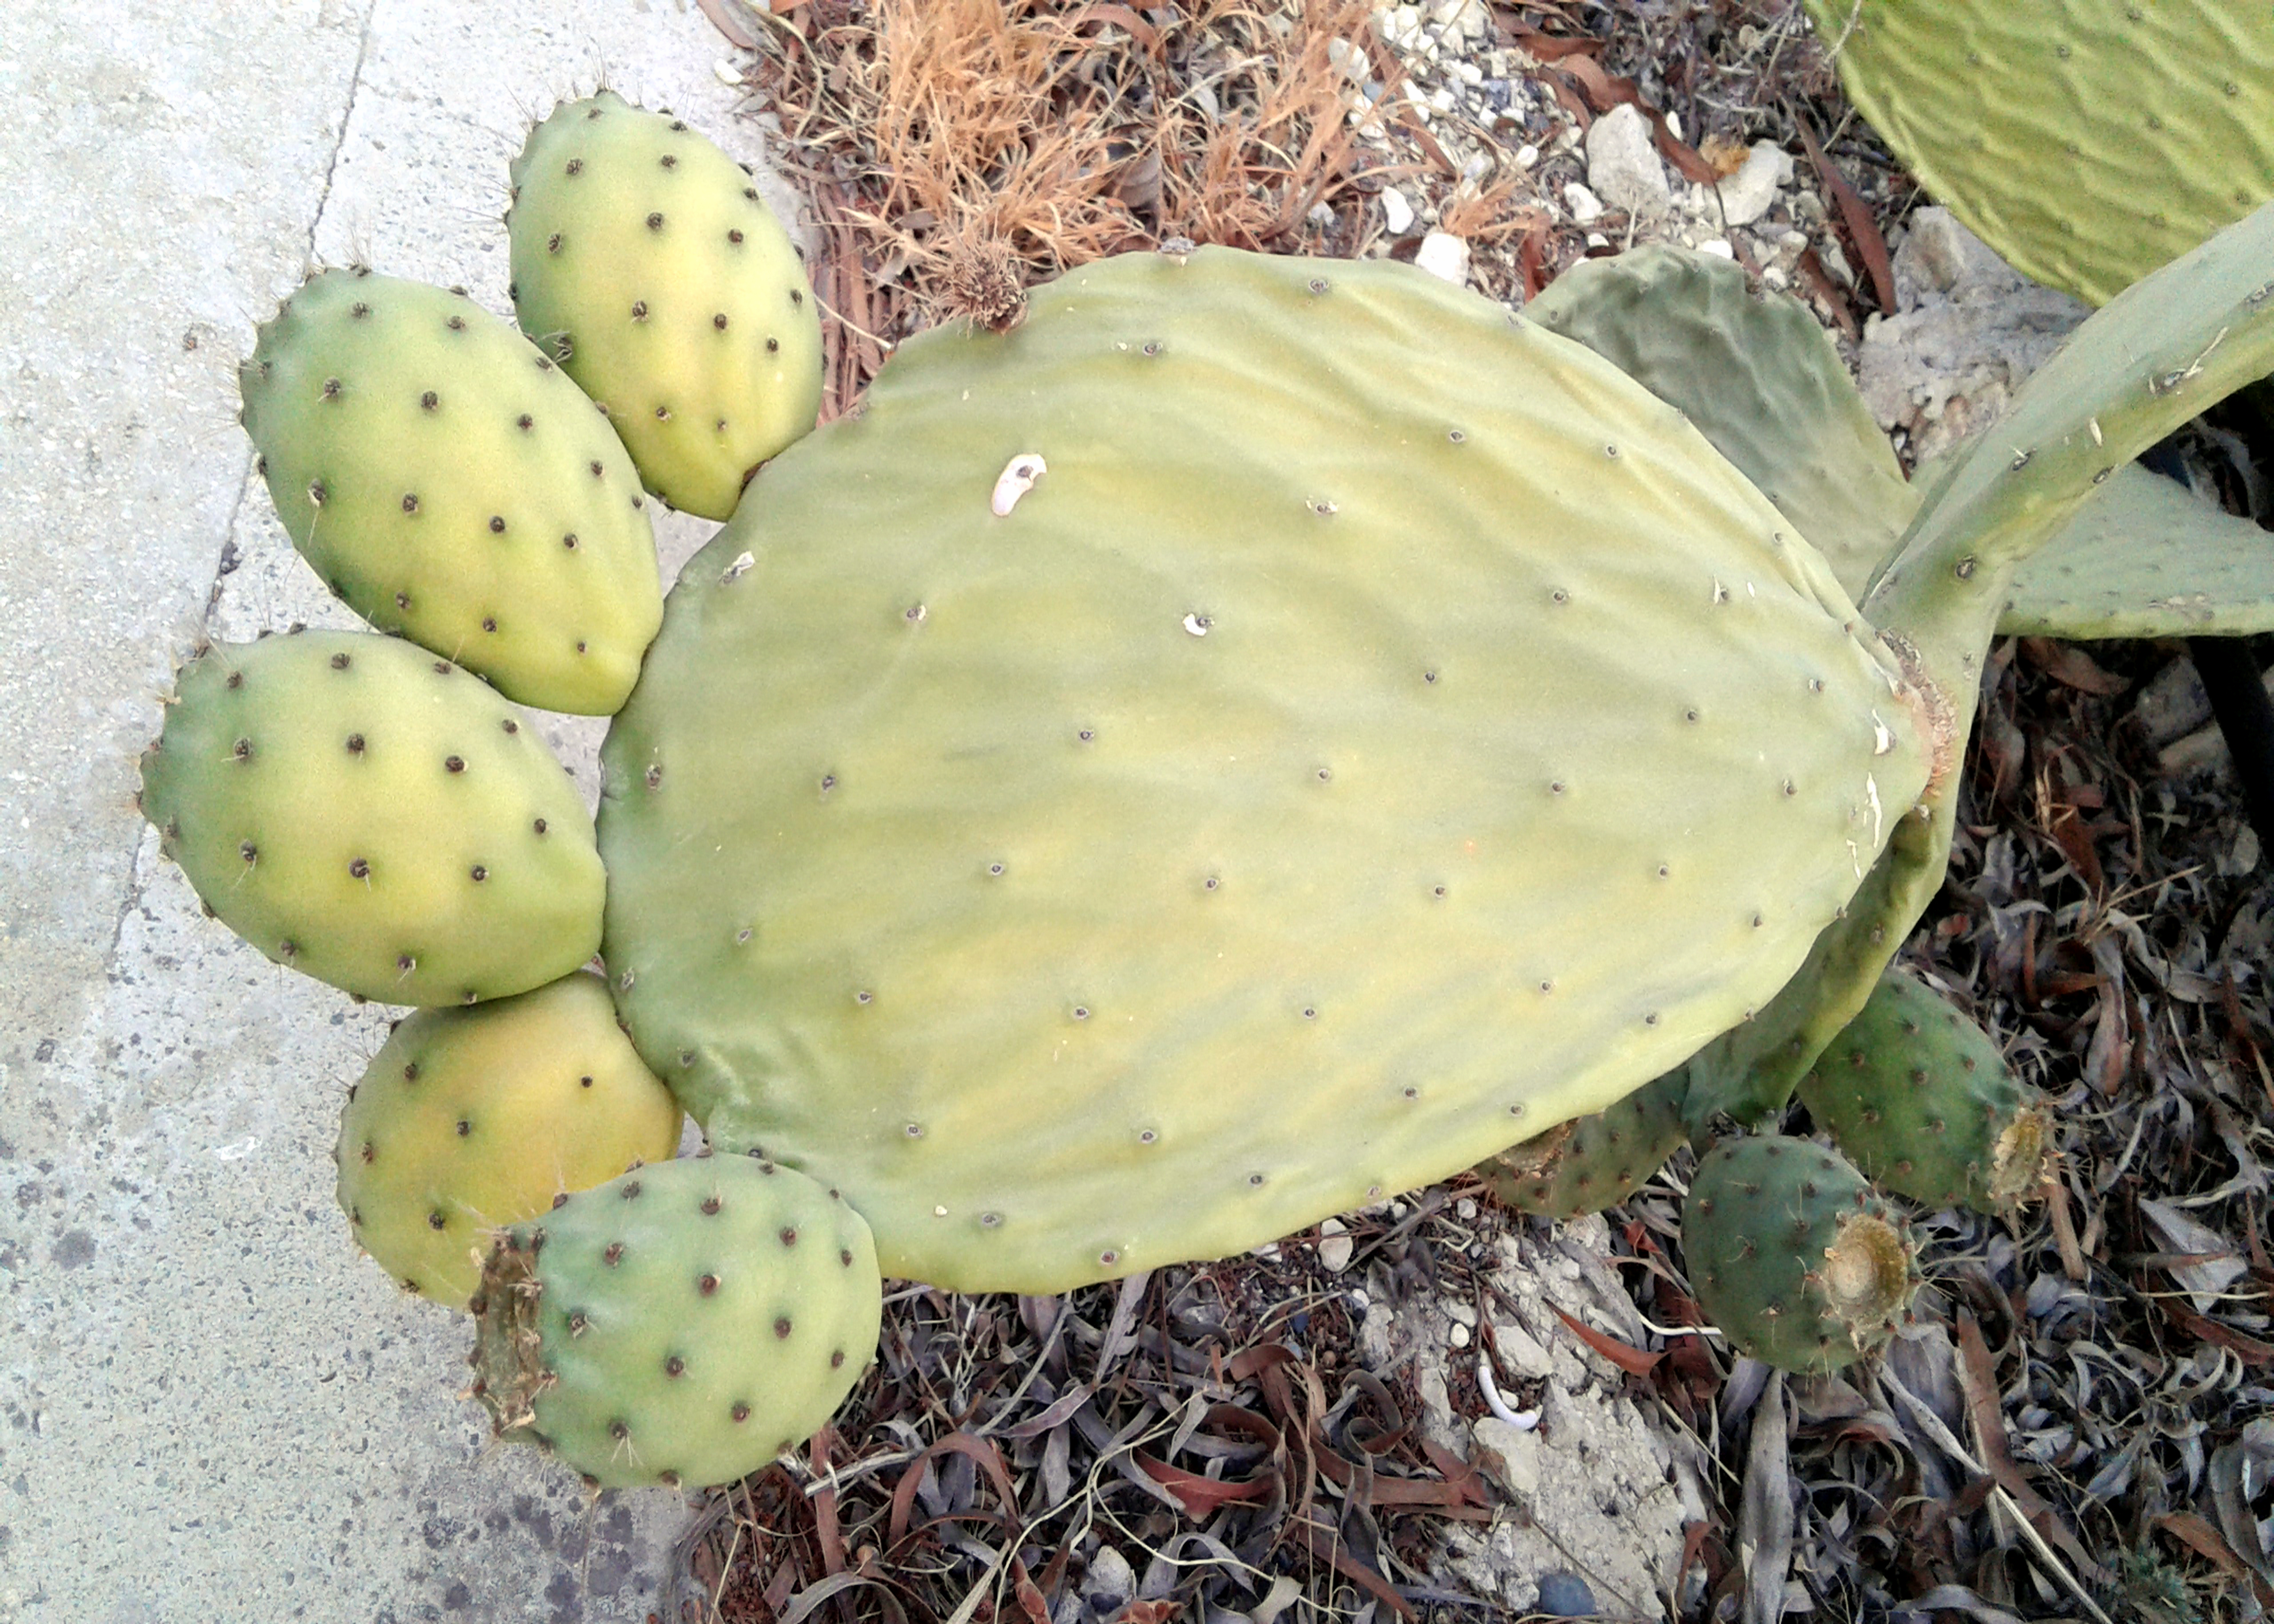
botany, thorns, leaves, cactus, pear, fruit, plant, eastern prickly pear, terrestrial plant, vegetable, flowering plant, prickly pear, landscape, produce, barbary fig, subshrub, spines, and prickles, caryophyllales